Chandigarh

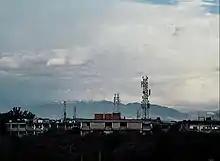
Chandigarh skyline in winter, with light snowfall on the peaks of Shivalik hills

Chandigarh has a humid subtropical climate (Köppen: "Cwa") characterised by a seasonal rhythm: very hot summers, mild winters, unreliable rainfall, and great temperature variation. The average annual rainfall is . The city also receives occasional winter rains from the Western Disturbance originating over the Mediterranean Sea. The western disturbances bring rain predominantly from mid-December until the end of April, which can be heavier sometimes with strong wind and hail if the weather turns colder (during March–April months), which usually proves disastrous to local crops. Cold winds usually tend to come from the Himalayas that lie to the north, which receive snowfall during wintertime.